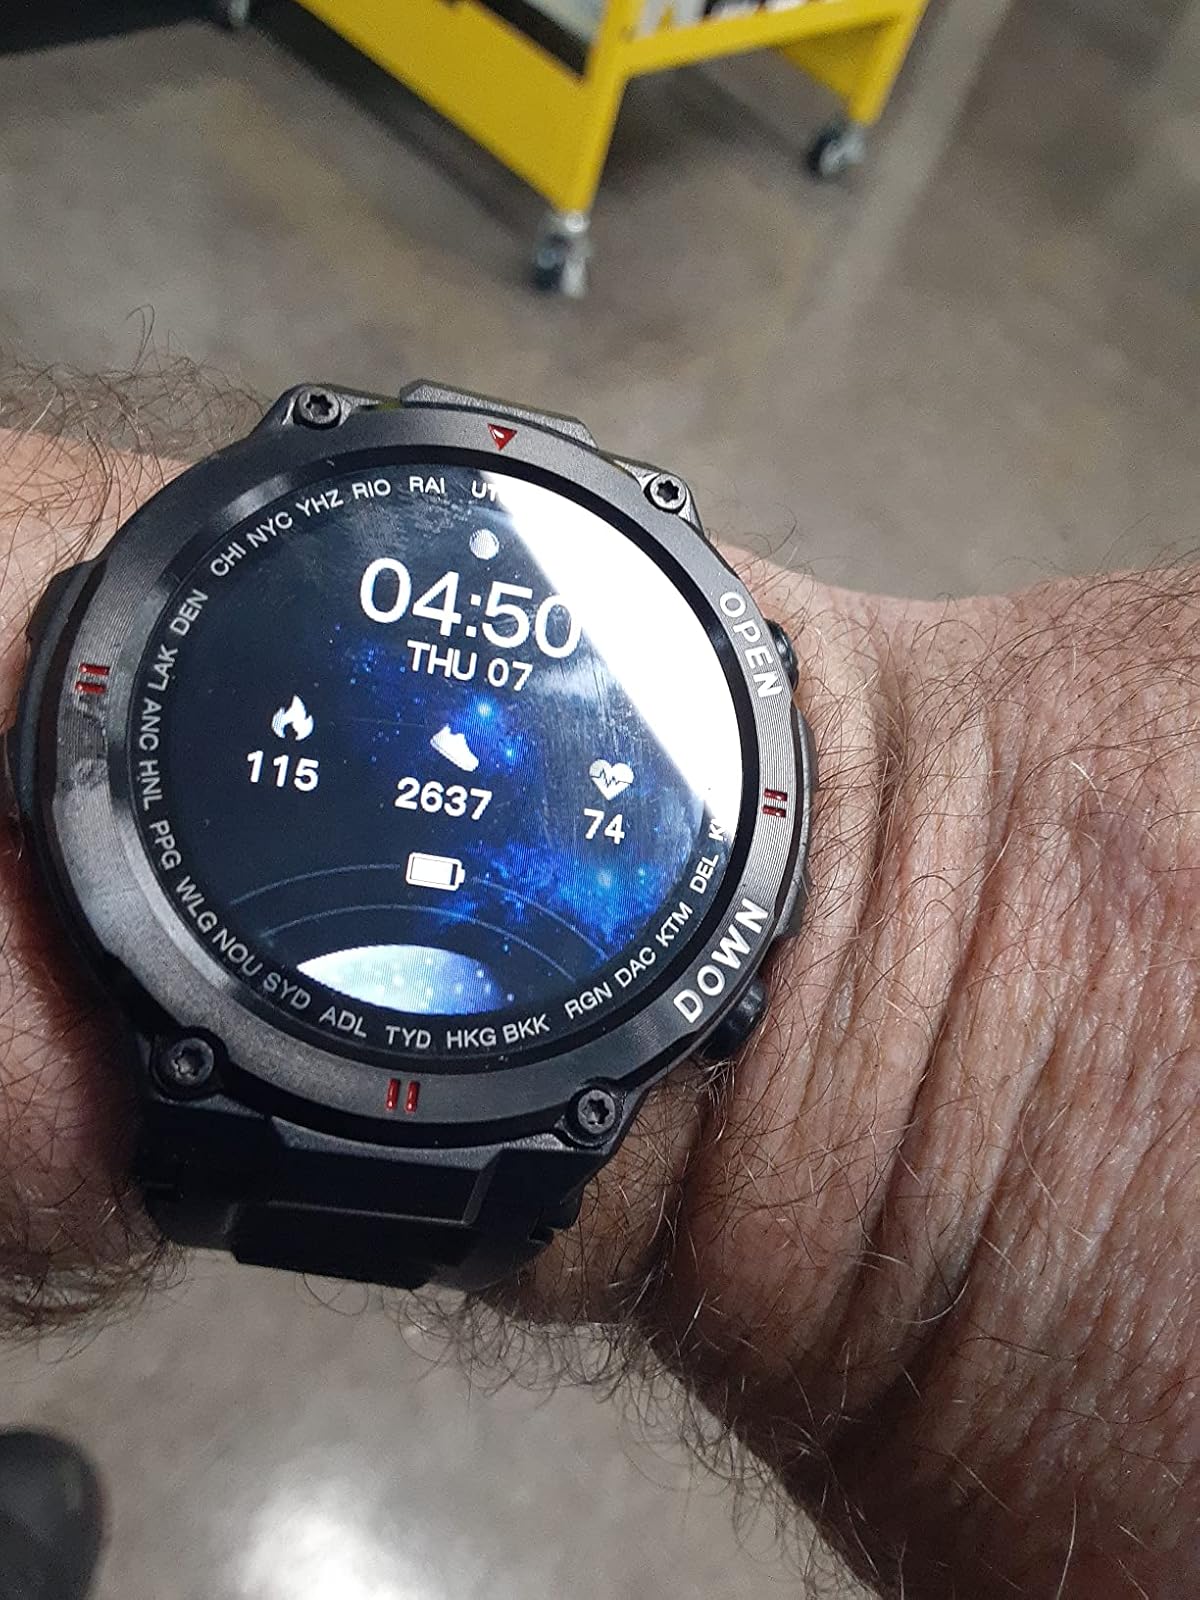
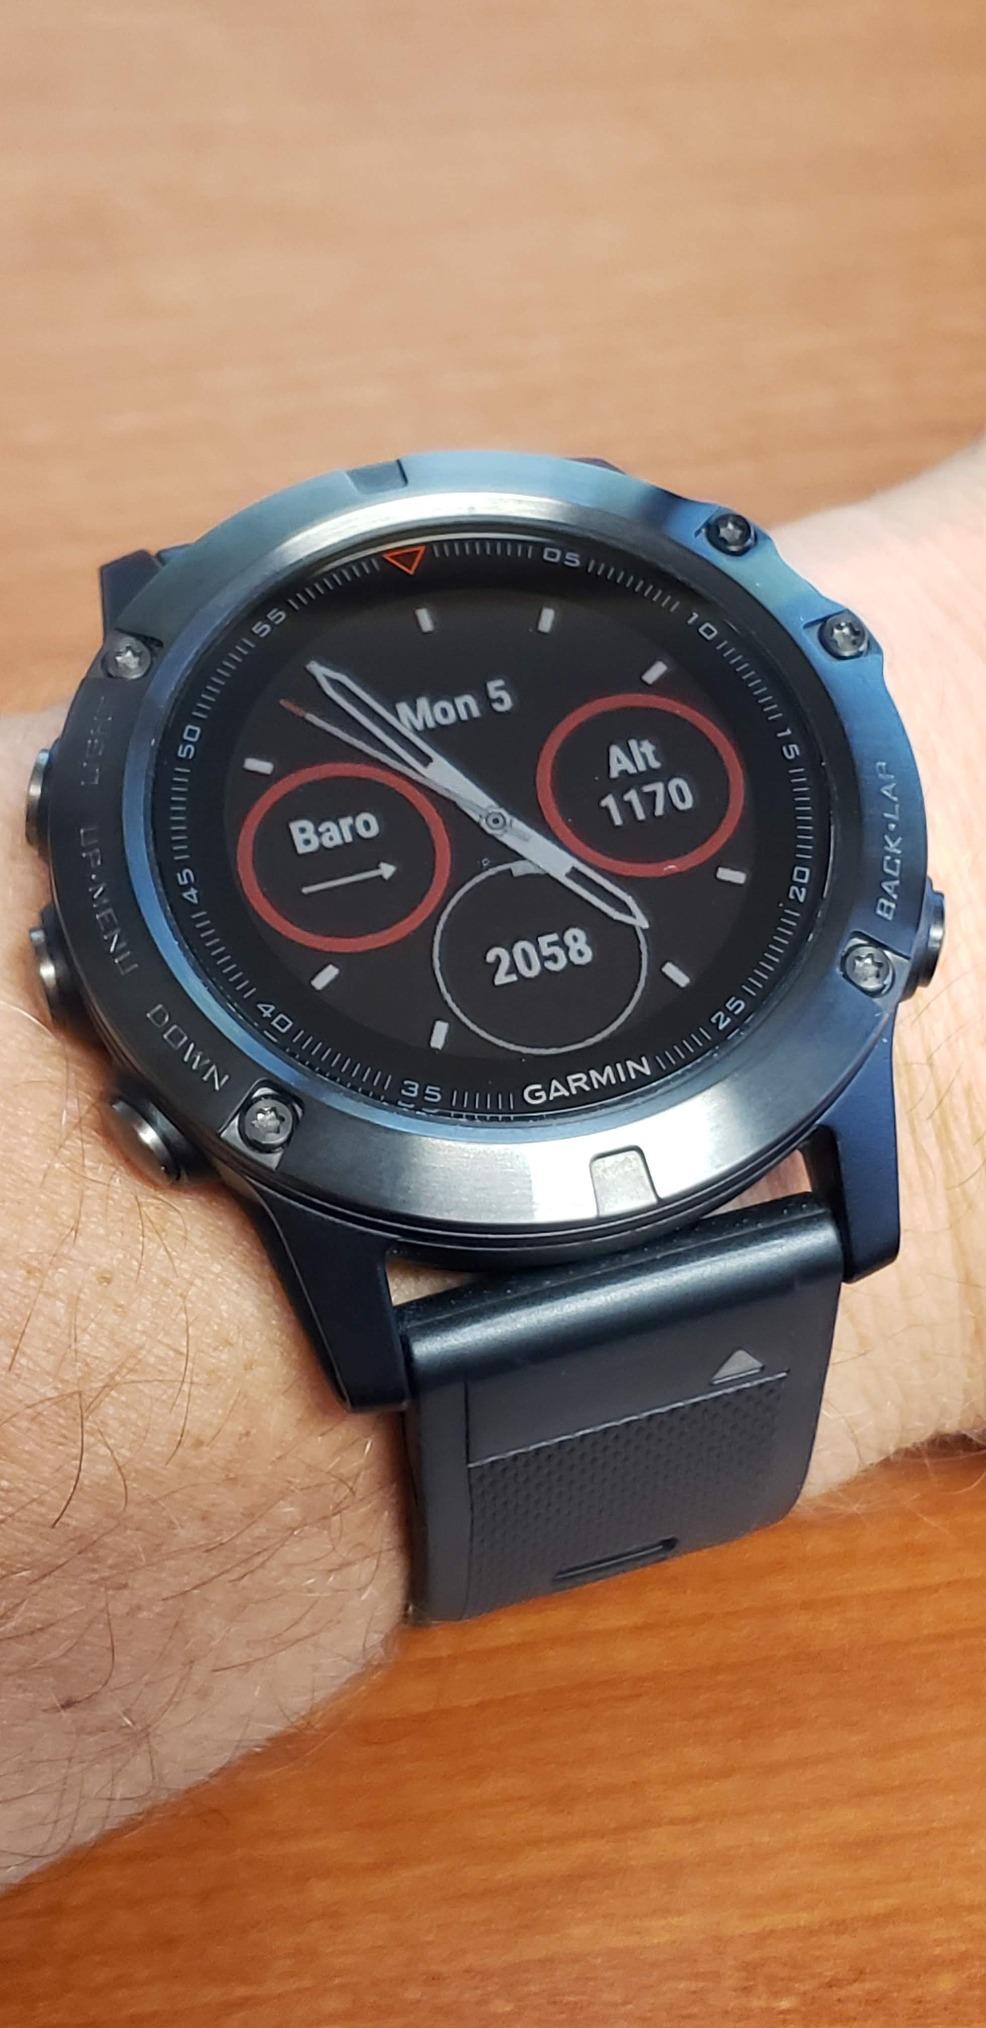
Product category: smartwatch
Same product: no